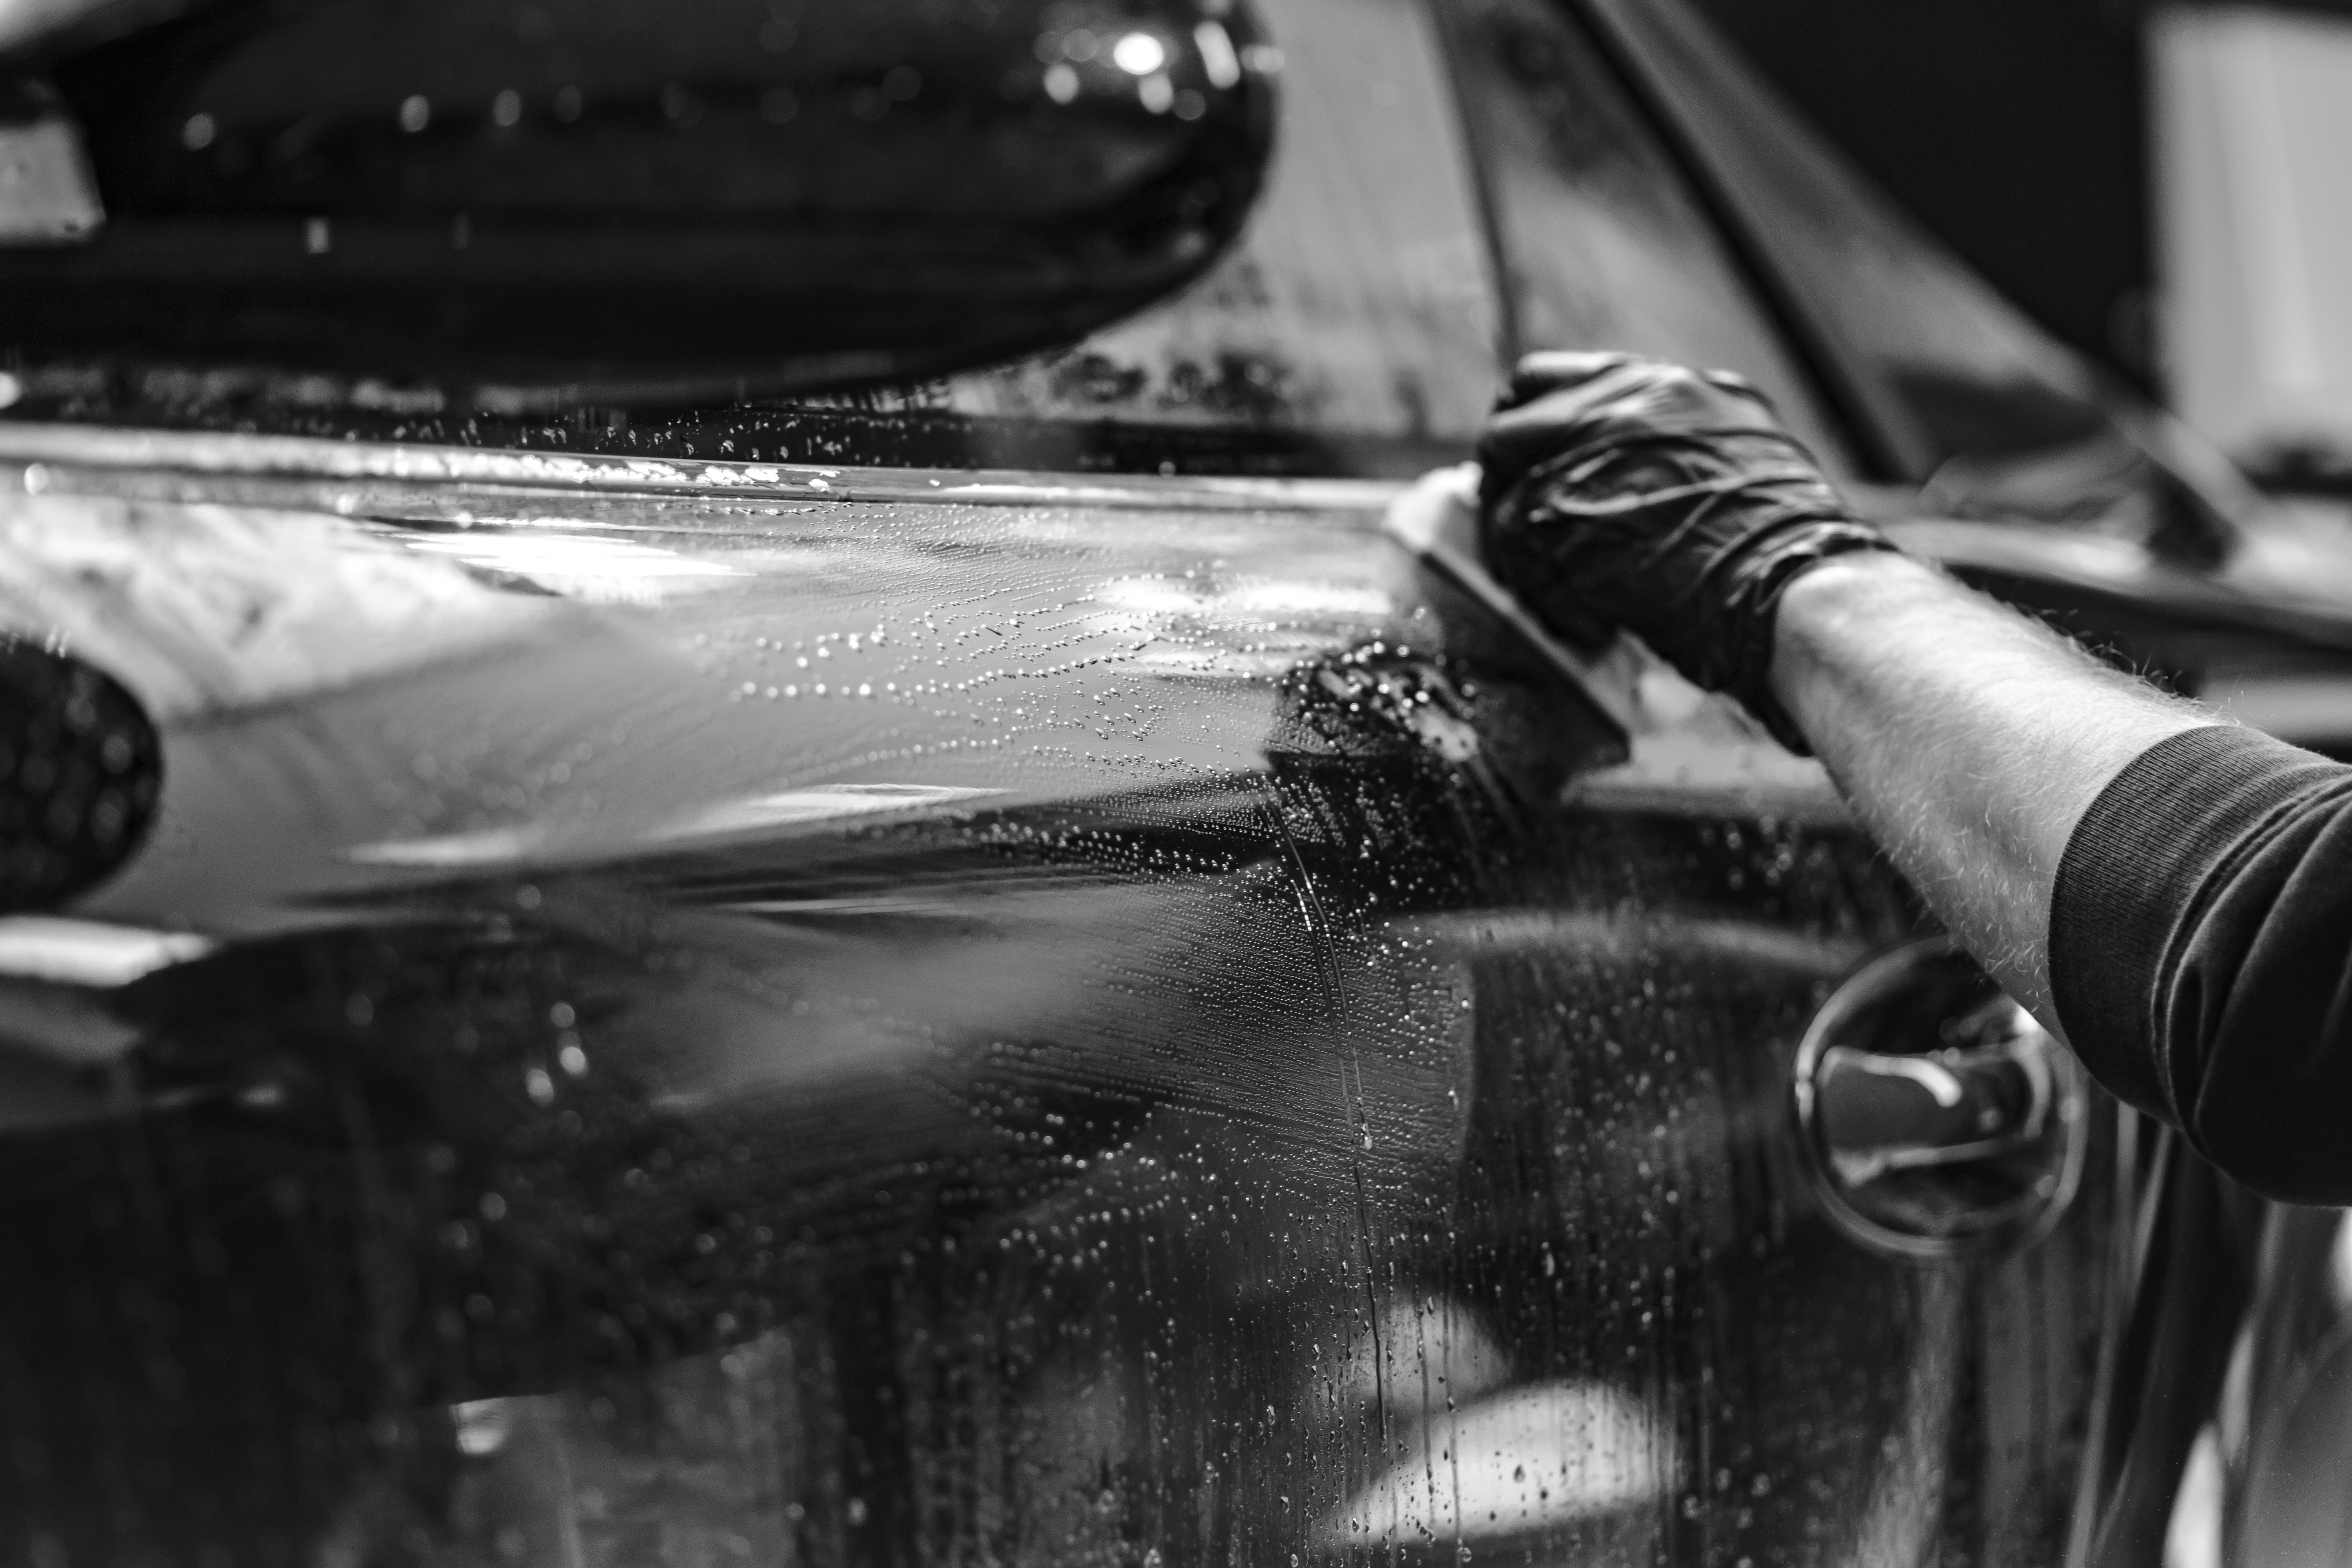
hand, man, water, person, light, black and white, people, white, car, wheel, automobile, steam, glass, driving, smoke, high, vehicle, shine, windshield, washing, clean, wash, auto, care, garage, black, monochrome, tire, wipe, cleaner, worker, digital camera, spa, cleaning, manual, job, service, polish, pressure, washer, monochrome photography, automotive exterior, single lens reflex camera, microfiber, cleansing, pressure washing